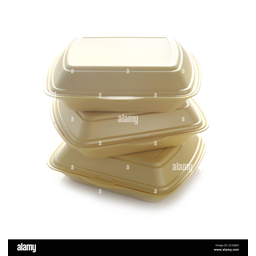
Label: paper